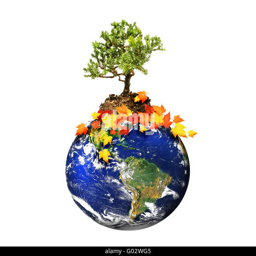
earth with a tree isolated over a white background